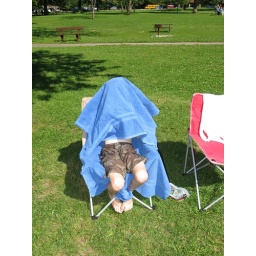
playing psp underneath a towel where the glare is less obstructive. psp is a handheld video game.